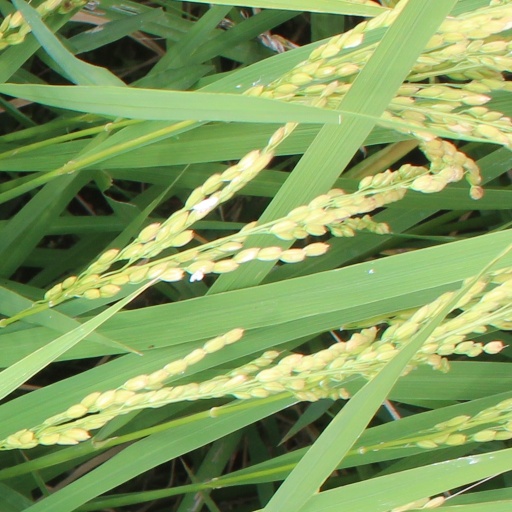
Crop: rice